University of Southeastern Philippines

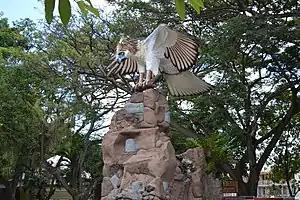
The University Eagle at the USeP Obrero Main Campus

USeP's main campus is located at Bo. Obrero, Poblacion District, Davao City. Formerly called the Davao School of Arts and Trades, it offers the highest number and widest array of degrees amongst USEP campuses. It offers degrees in liberal arts, science, engineering, business, economics, criminology and teacher education, among others.